Clementine Churchill

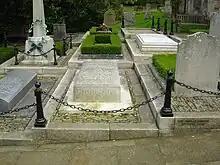
Clementine and Winston Churchill's grave at St Martin's Church, Bladon

In her final few years, inflation and rising expenses left Lady Spencer-Churchill in financial difficulties and in early 1977 she sold at auction five paintings by her late husband.